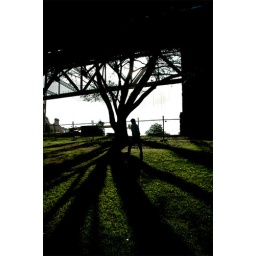
a tree under the bridge